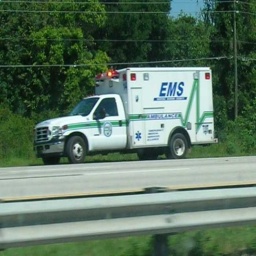
Label: ambulance